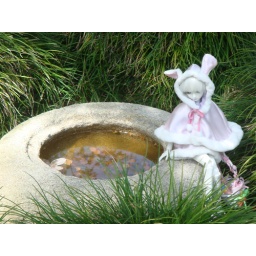
Taking a break by a water pot . . . full of coins.